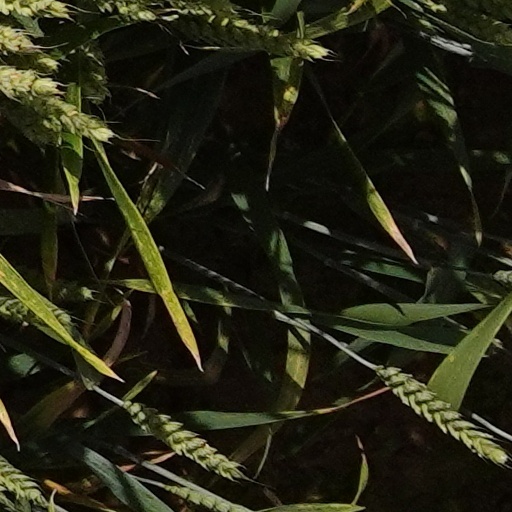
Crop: wheat